Umashankar Joshi

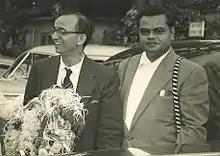

Joshi's father died in 1934. Civil disobedience movement was called off by Mahatma Gandhi. Joshi joined Elphinstone College to continue his studies. By the time he joined Elphinstone College to pursue Graduation in arts, his works were in the school curriculum and he became established writer in Gujarati literature. In 1934, "Gangotri", the anthology of Joshi's poems written during 1932-34 was published. In 1936, Joshi started writing one-act plays and published them in a collection called "Sapna Bharathi". These works were popular on stage.